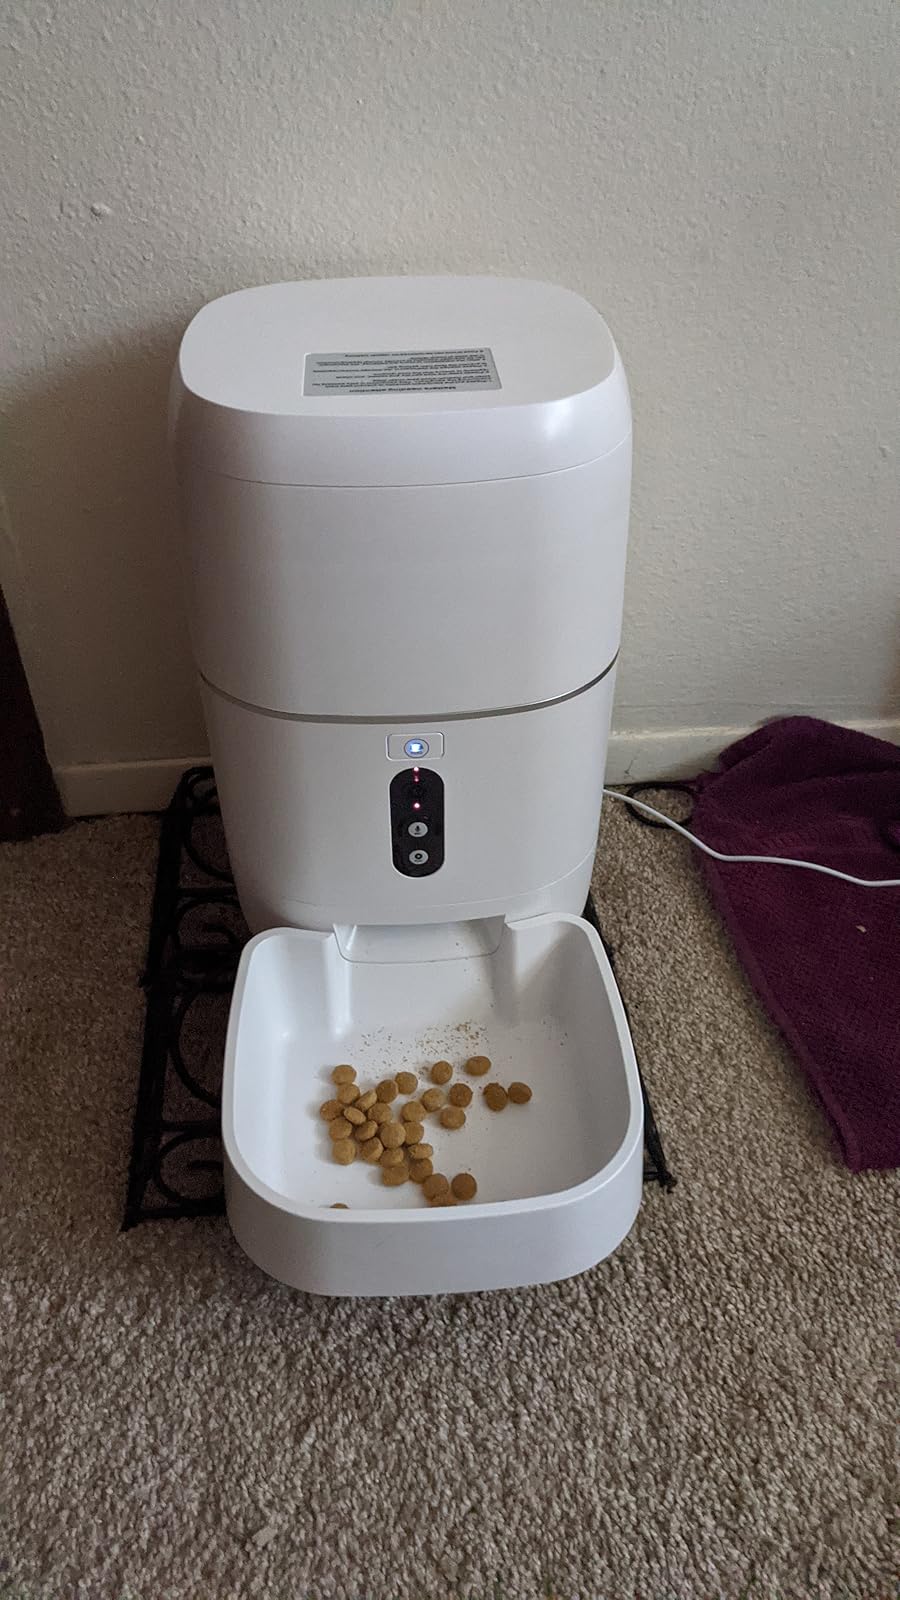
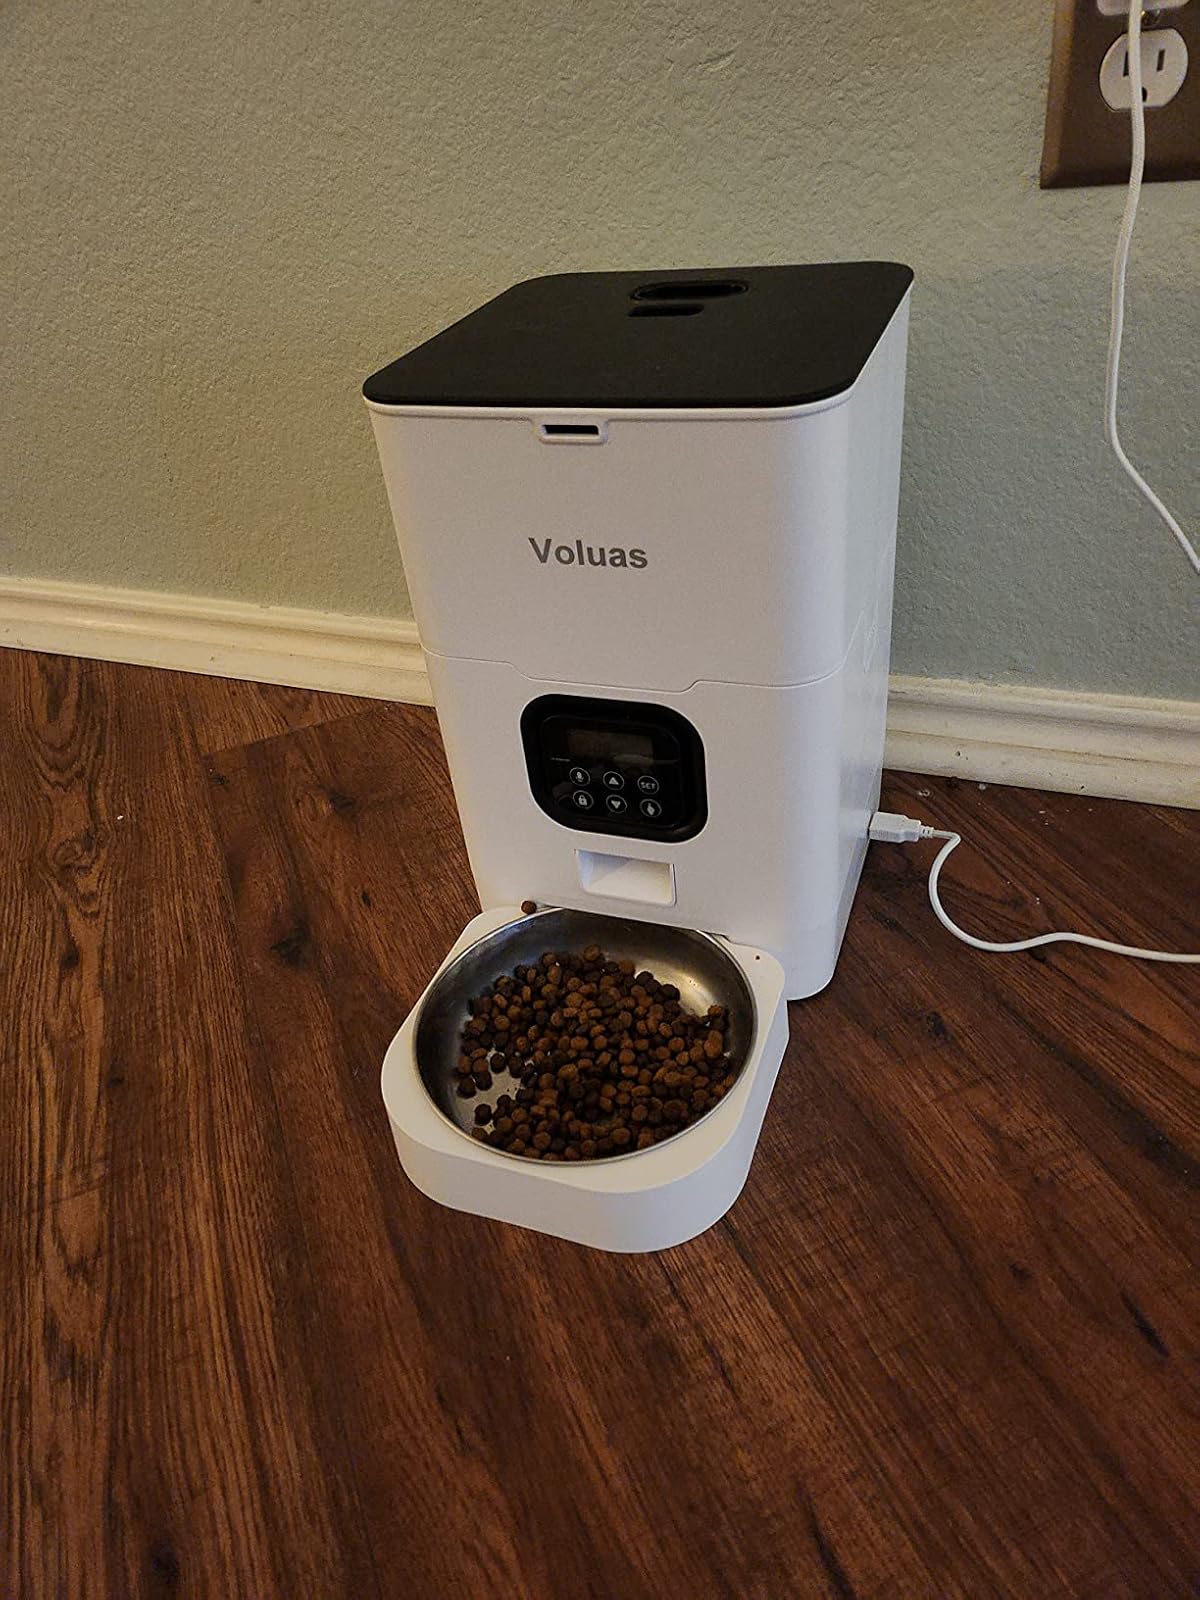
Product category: items_feeder
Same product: no